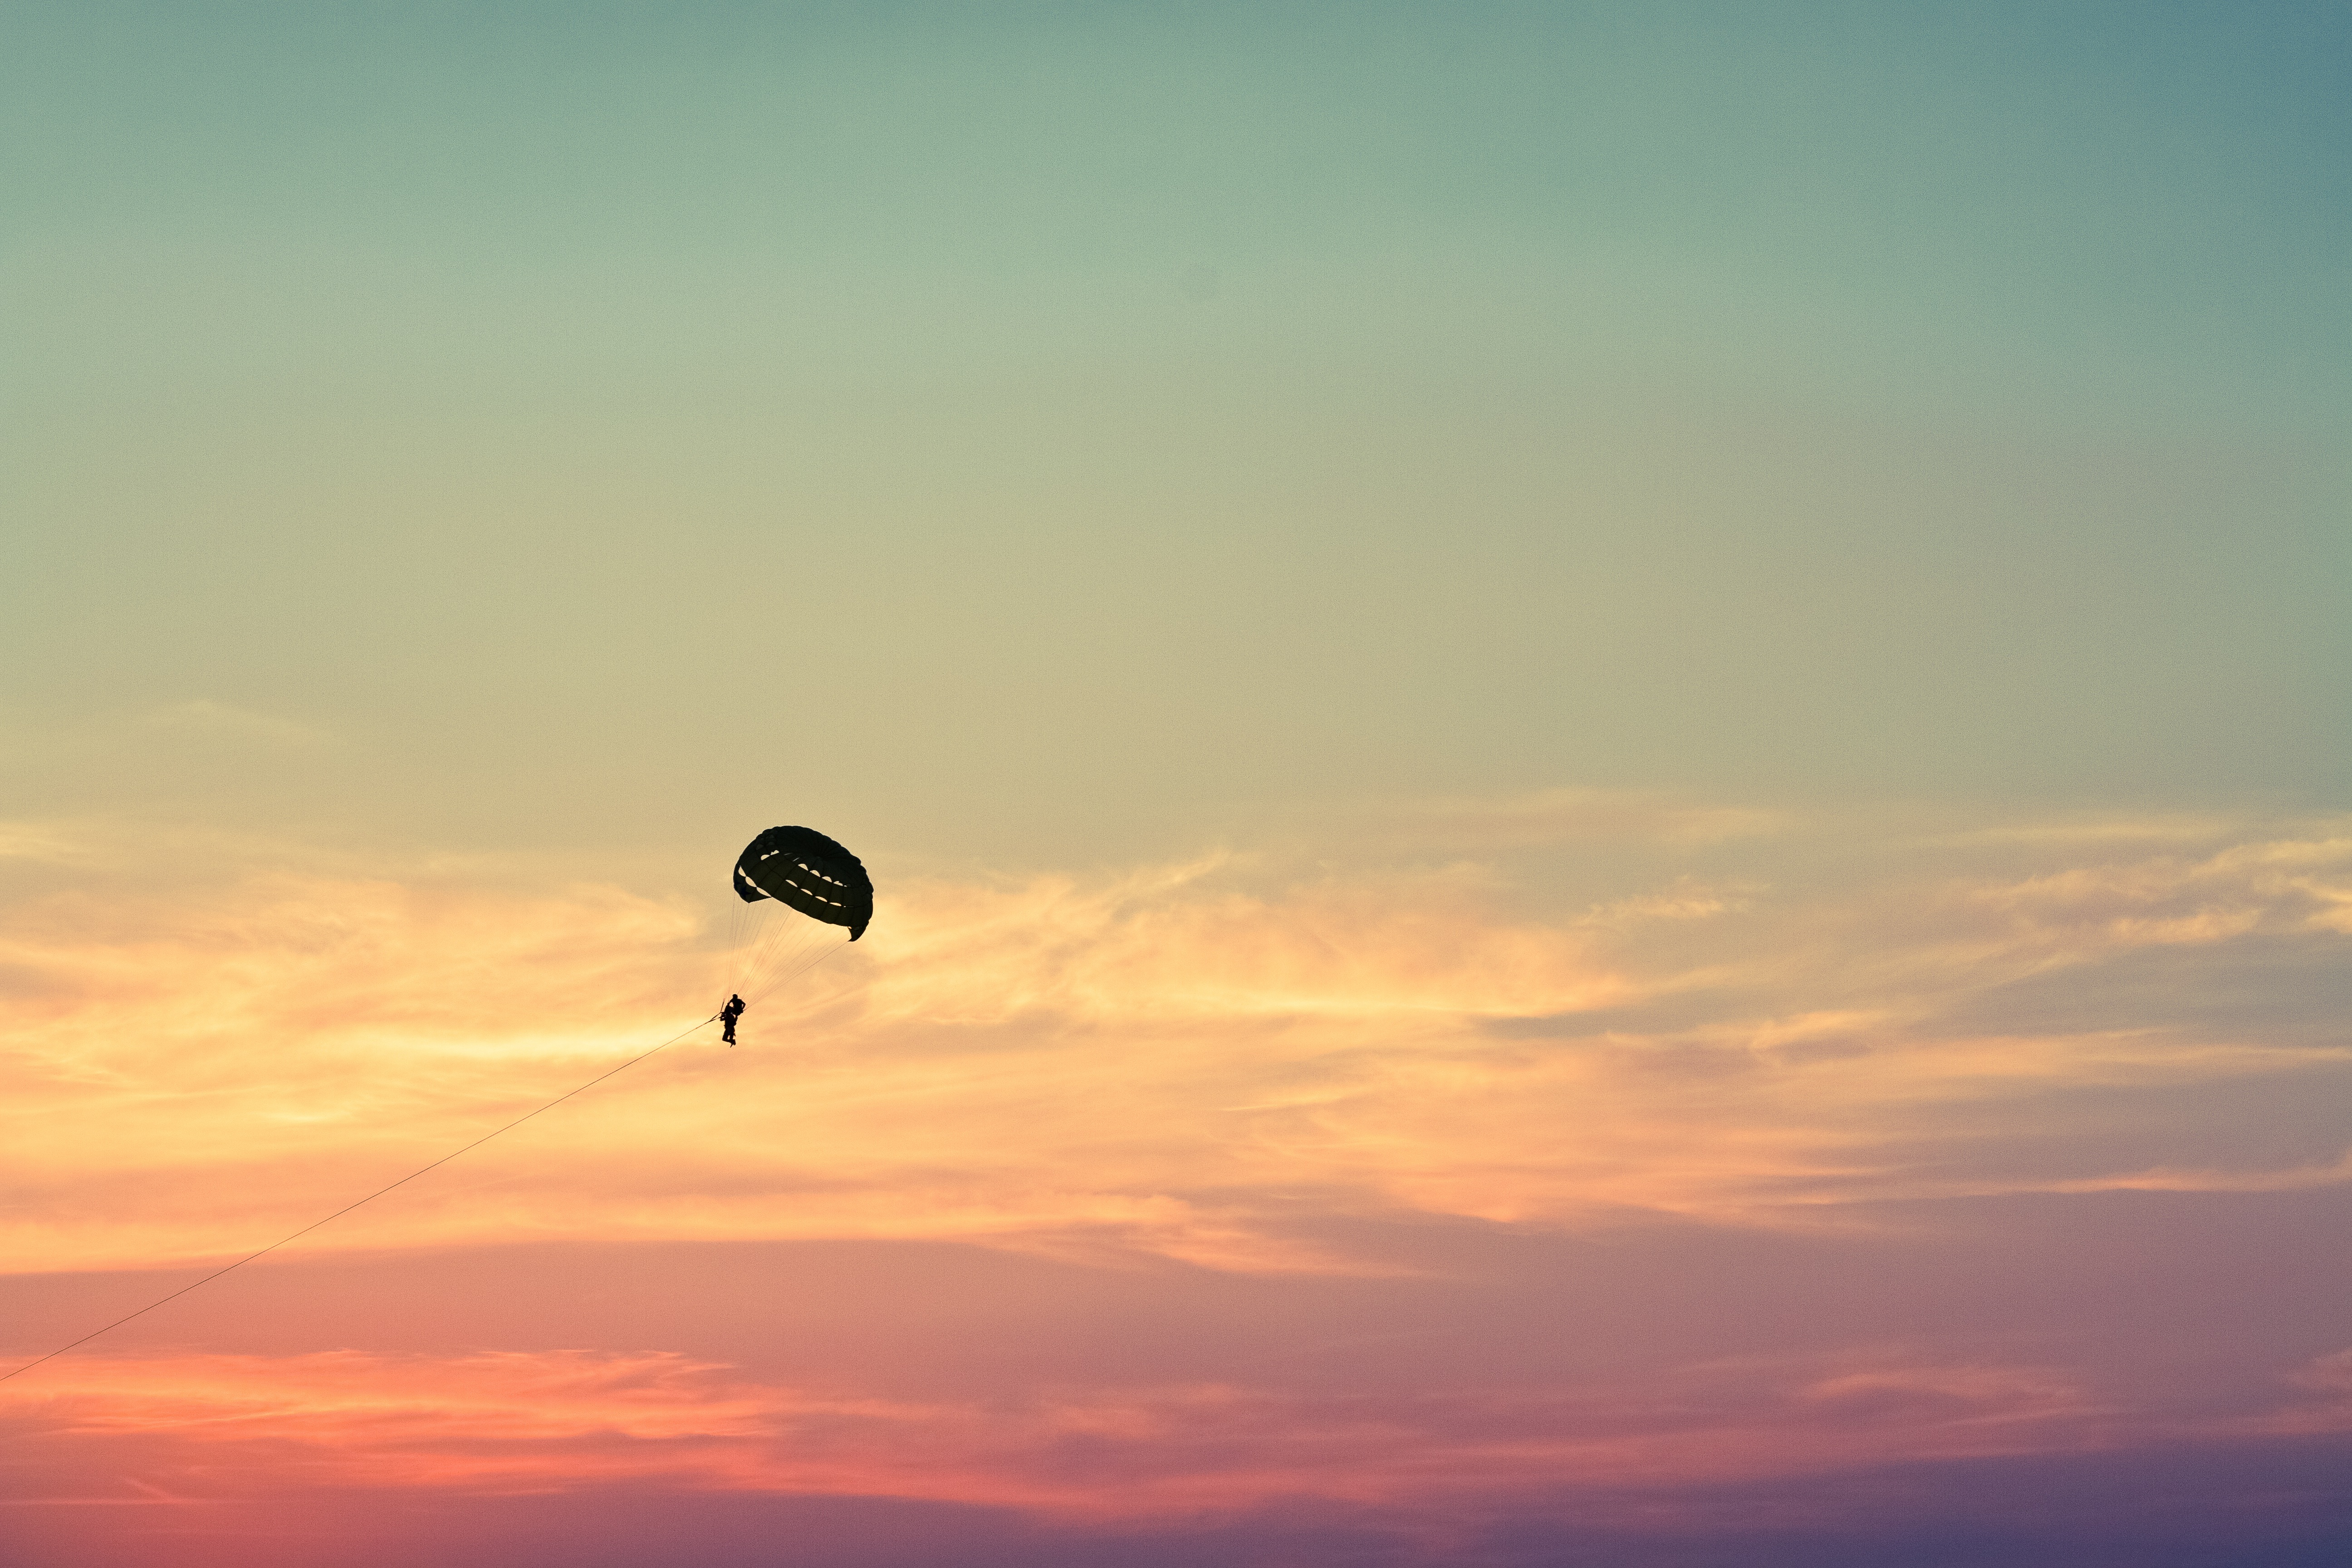
sea, horizon, cloud, sky, sun, sunrise, sunset, sunlight, morning, dawn, fly, vacation, recreation, dusk, evening, flight, freedom, leisure, toy, paragliding, sports, parasailing, parachuting, atmosphere of earth, windsports